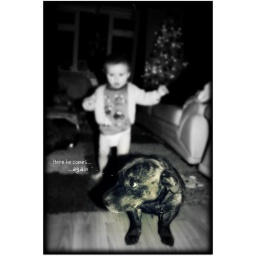
Toby our lovley dog who gets tripped over regular by our newley walking little boy :o)